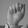
ASL letter: A